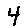
Label: 4